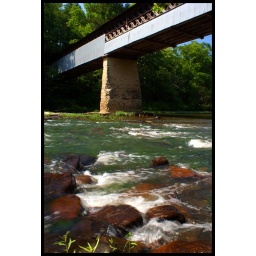
This is Swann bridge in Blount co. Al., the vegitation under the water gave it a cool green hue.